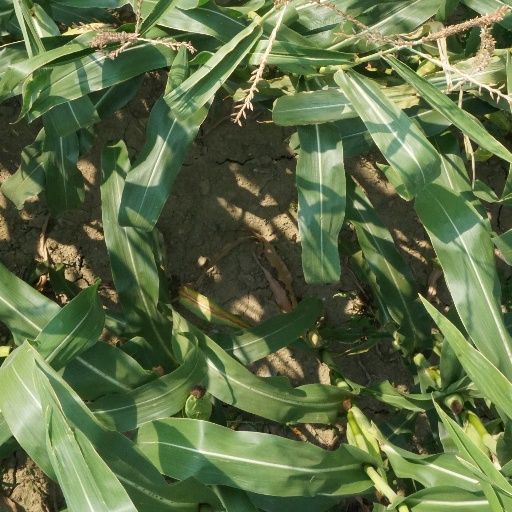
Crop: maize; corn